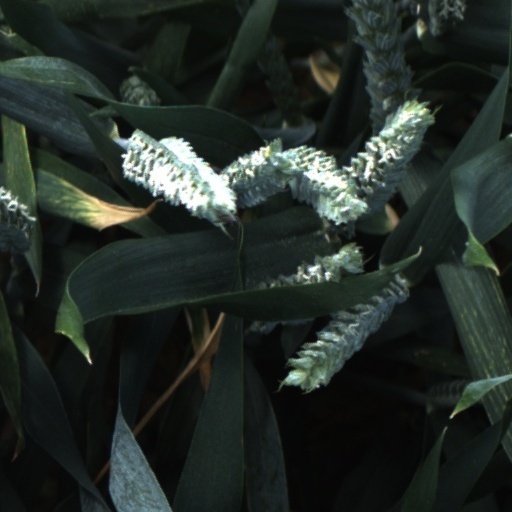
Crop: wheat